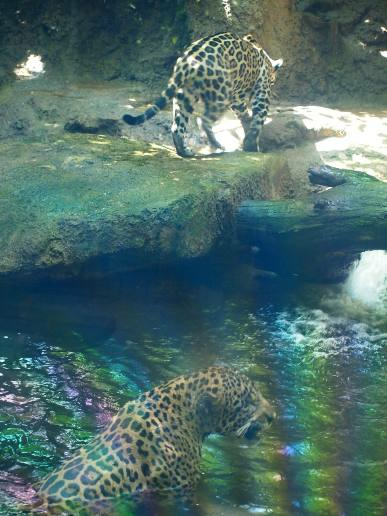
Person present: No